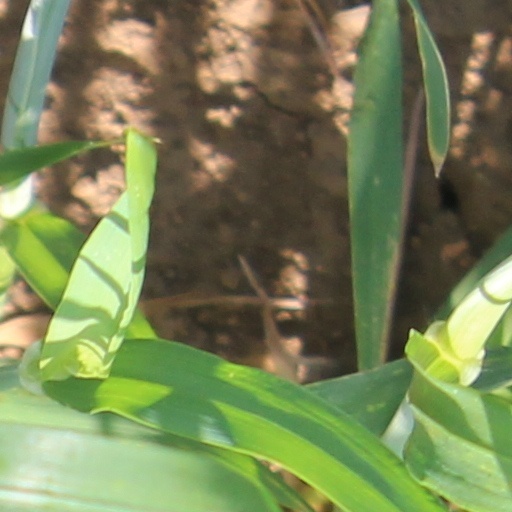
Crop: wheat